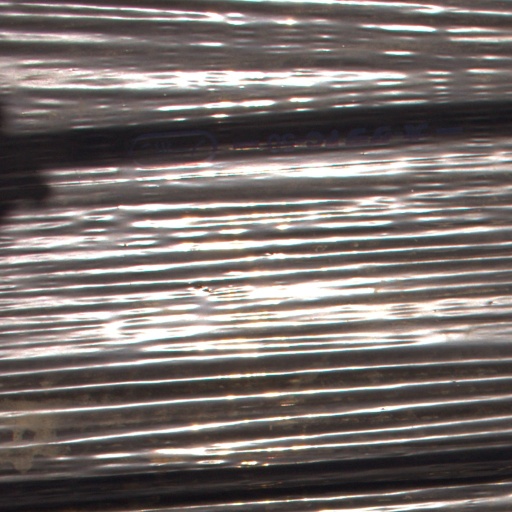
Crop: Jerusalem artichoke